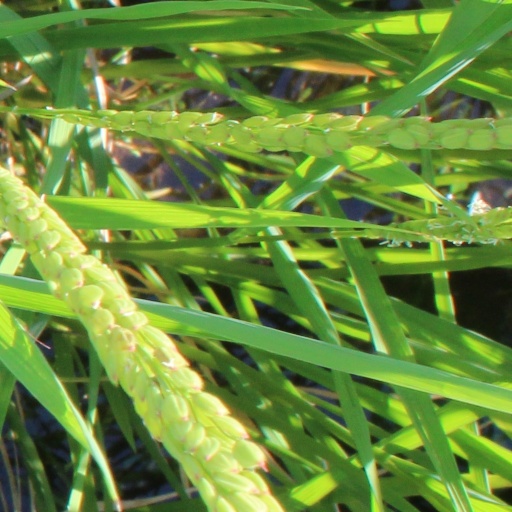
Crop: rice